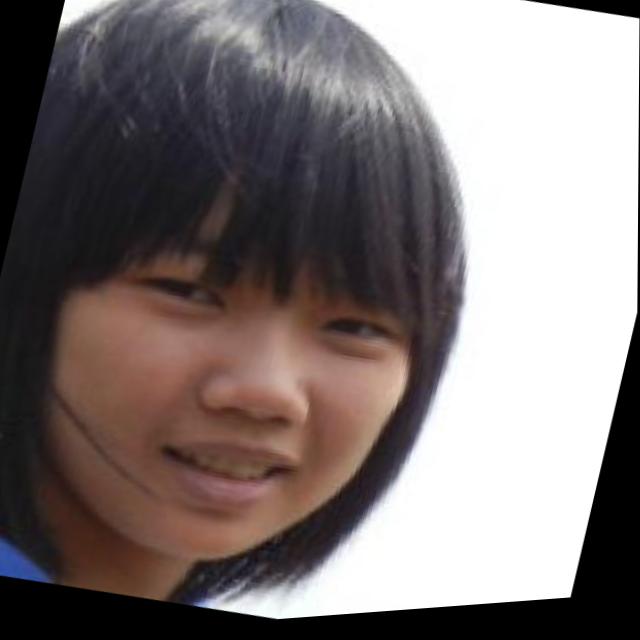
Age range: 13-20